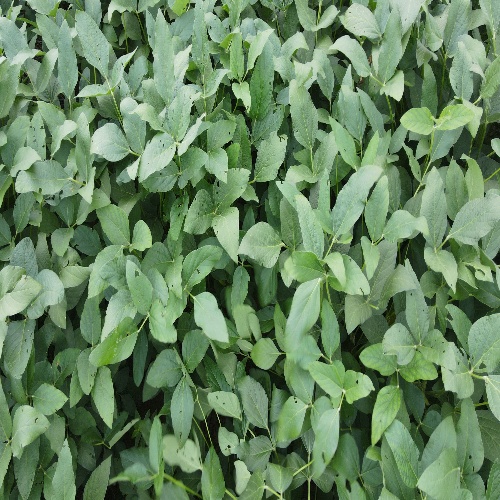
Label: Caterpillar